American Museum of Natural History

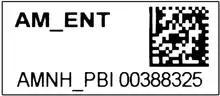
A matrix barcode that uniquely identifies a specimen in the museum's entomology collection.

The Margaret Mead Hall of Pacific Peoples contains artifacts from New Zealand, Australia, Indonesia, the Philippines, Micronesia, Melanesia and other Pacific islands. Mead had collected 250 of the 1,500 items in the hall. Some of these were probably selected from the 3,284 items she collected for the American Museum of Natural History during fieldwork in New Guinea and other Pacific island locations, 1928–1939. Others, such as the theatrical set from a puppet play in Bali, were chosen from among the approximately 600 items that Mead and her anthropologist husband Gregory Bateson had sent to the American Museum of Natural History while they were conducting fieldwork in Bali, 1936–1938. The exhibits in the Margaret Mead Hall of Pacific Peoples also include a fiberglass cast of an Easter Island "moai" statue and capes made of honeycreeper feathers.